South Carolina Ku Klux Klan trials of 1871–1872

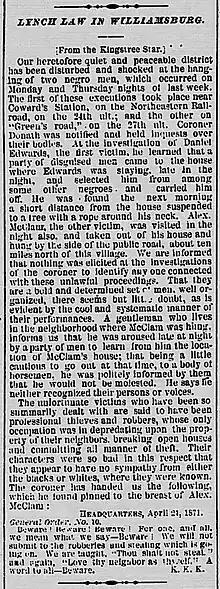
"Lynch Law in Williamsburg" – The KKK claimed responsibility when Daniel Edwards and Alex McClam were hanged near Kingstree, S.C. in April 1871

On October 17, 1871, U.S. President Ulysses Grant declared nine South Carolina counties to be in active rebellion, and suspended "habeas corpus". The order allowed federal troops, under the command of Major Lewis Merrill, to execute mass-arrests and begin the process of crushing the South Carolina Ku Klux Klan in federal court. Merrill reported 169 arrests in York County before January 1872. Numerous Klansmen fled the state, and more were quieted by fear of prosecution. Nearly 500 men surrendered to Merrill voluntarily, gave confessions or evidence, and were released. At the Fourth Federal Circuit Court session in Columbia, South Carolina beginning November 1871, United States District Attorney David T. Corbin and South Carolina Attorney General Daniel H. Chamberlain convicted 5 Klansmen in trial court, and secured convictions based on confession from 49 others. In the next Fourth Federal Circuit Court session in Charleston, South Carolina in April 1872, Corbin convicted 86 more Klansmen. Klan activities vanished while prosecutions were ongoing and publicized, but, by the end of 1872, federal will dissolved in the face of waning Republican support for Reconstruction. At the end of 1872 some 1,188 Enforcement Act cases remained to be tried. White Northern interests began to seek a more conciliatory relationship with Southern states, and lamented Southern papers' exaggerated tales of "bayonet rule". During the summer of 1873, President Grant announced a policy of clemency for those Klansmen who had not yet been tried, and pardon for those who had. The remaining cases were not tried, and prosecutions under the Enforcement Acts were all but abandoned after 1874.